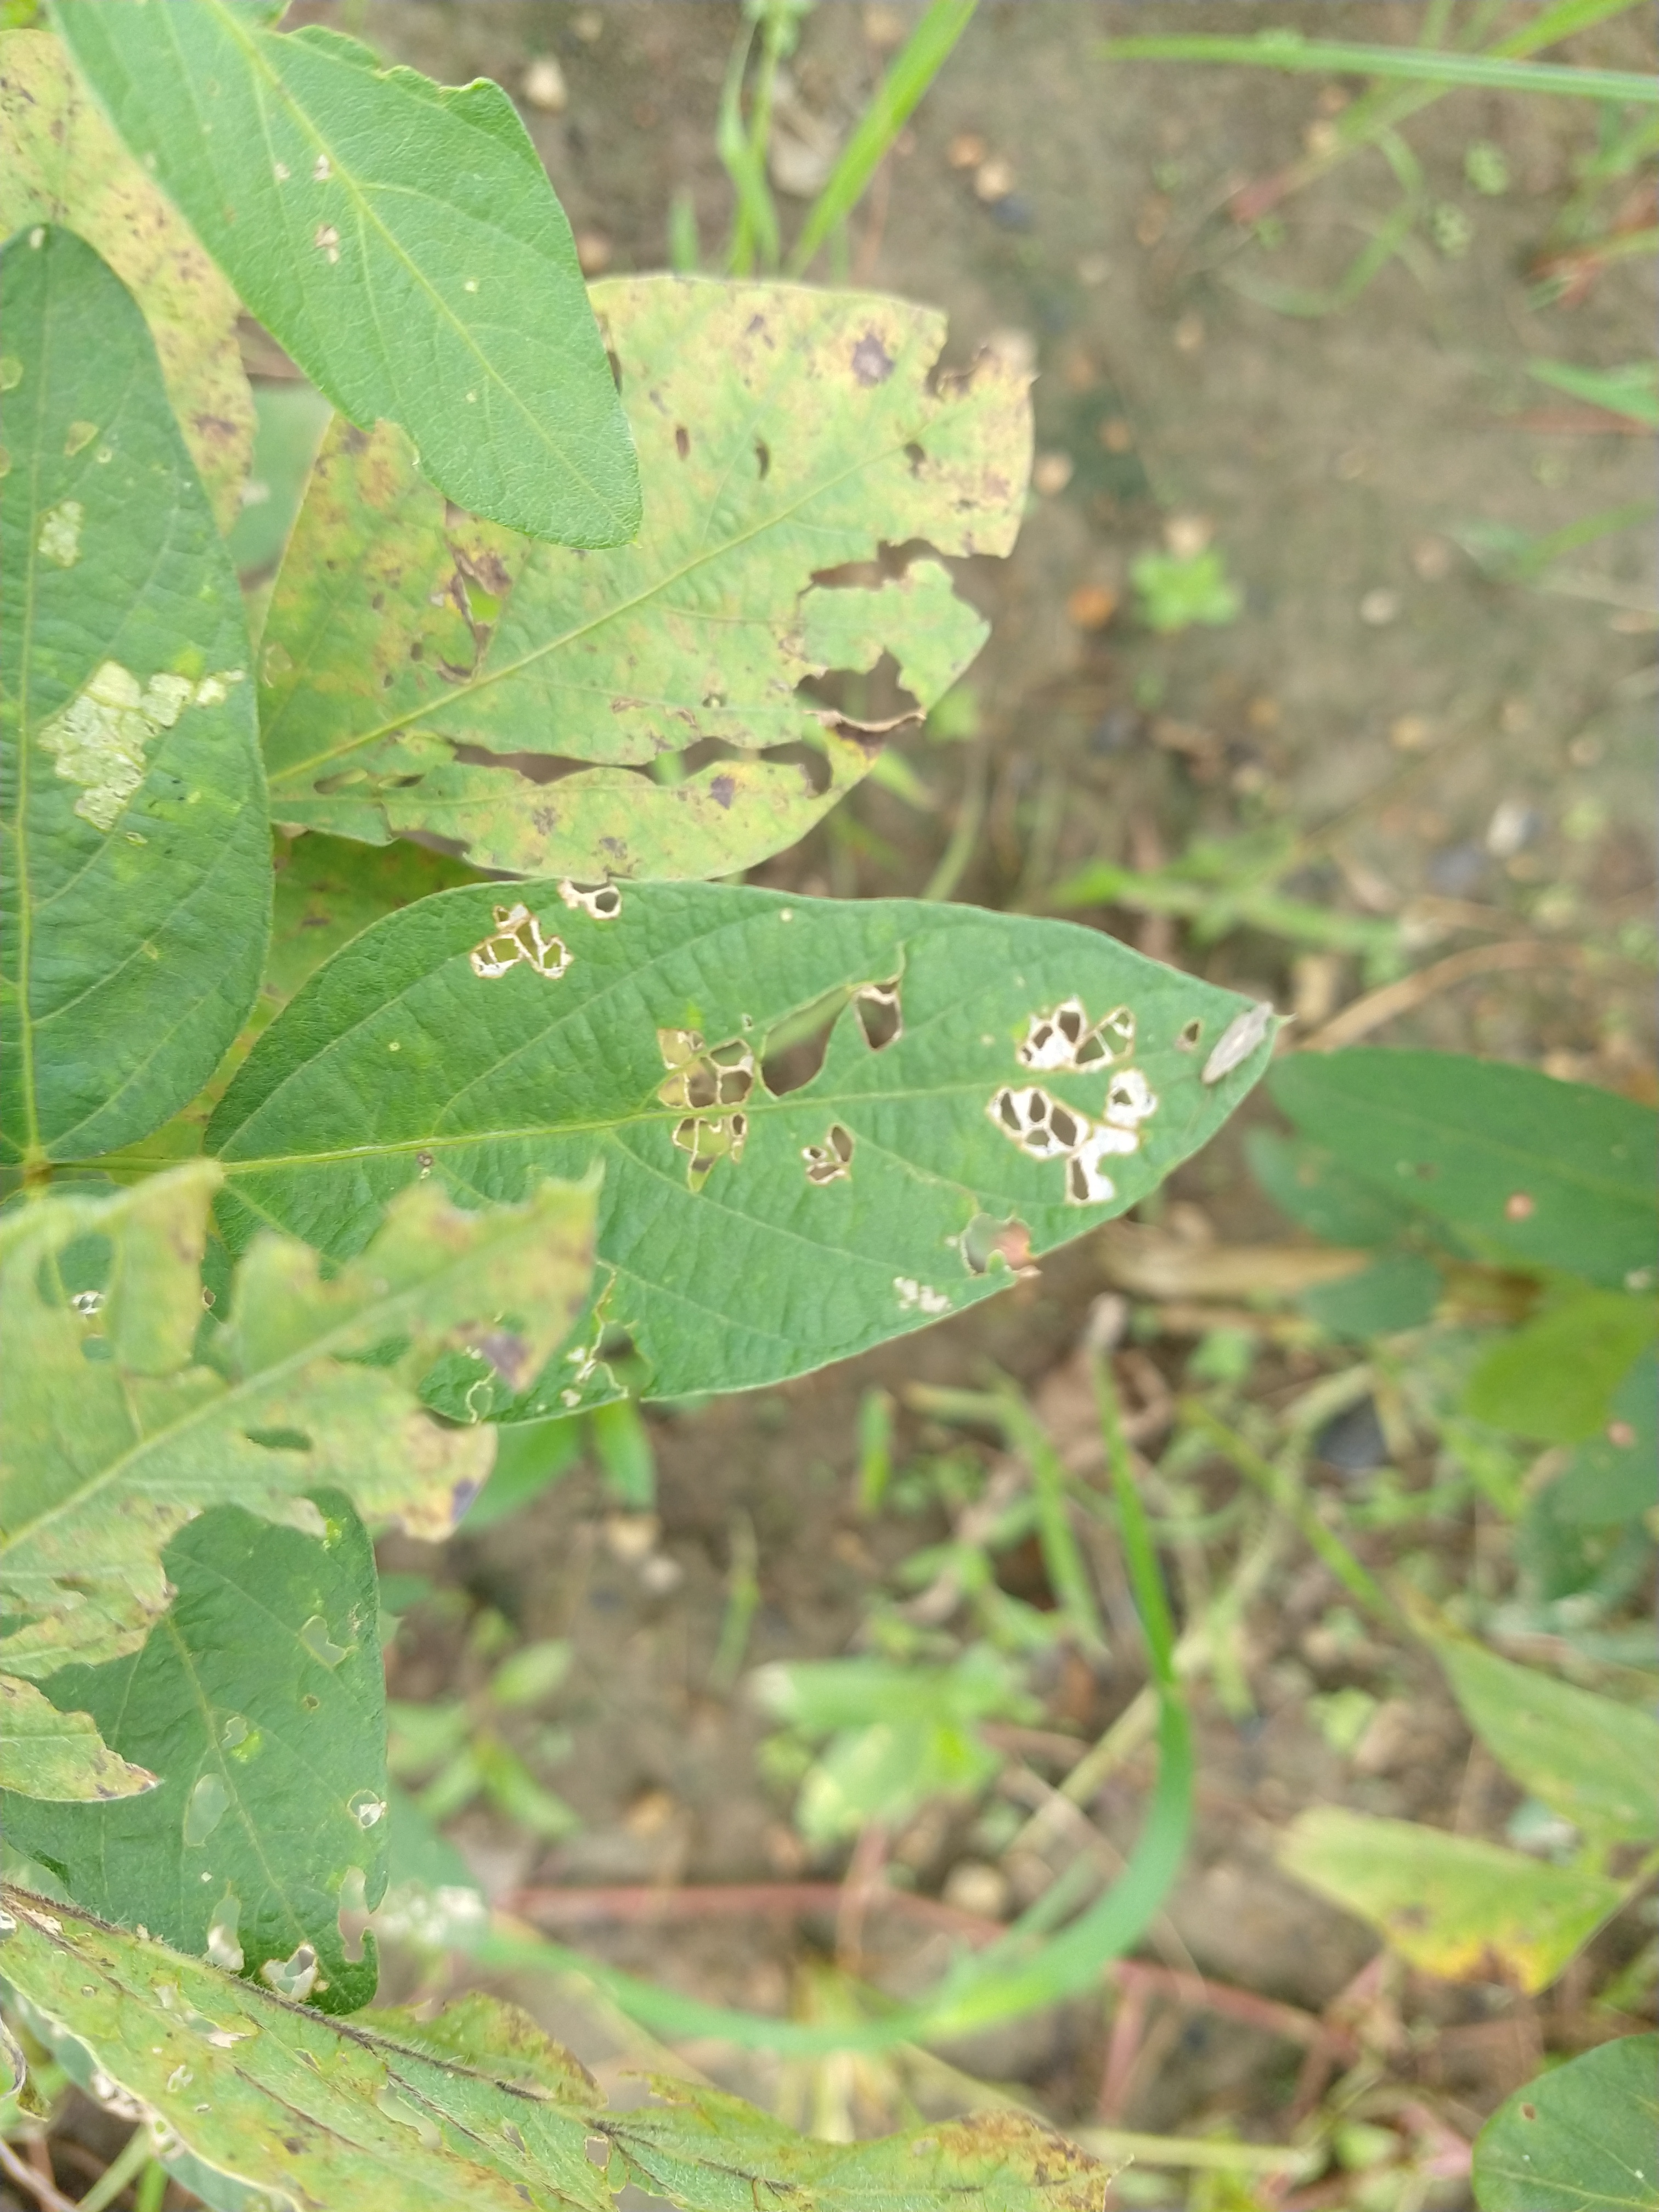
Label: Disease